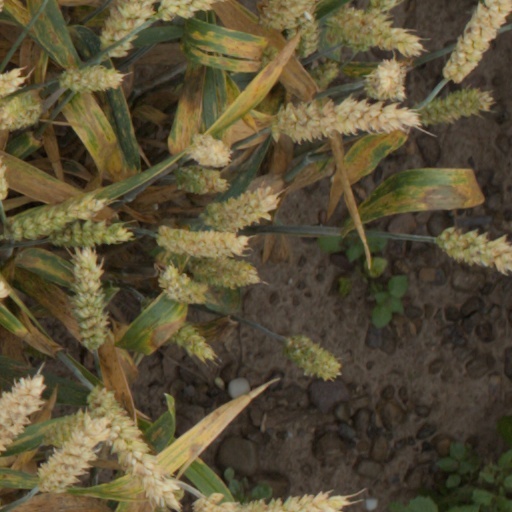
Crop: wheat